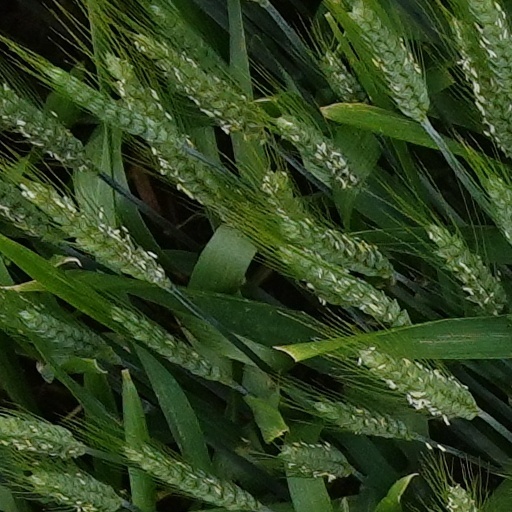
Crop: wheat